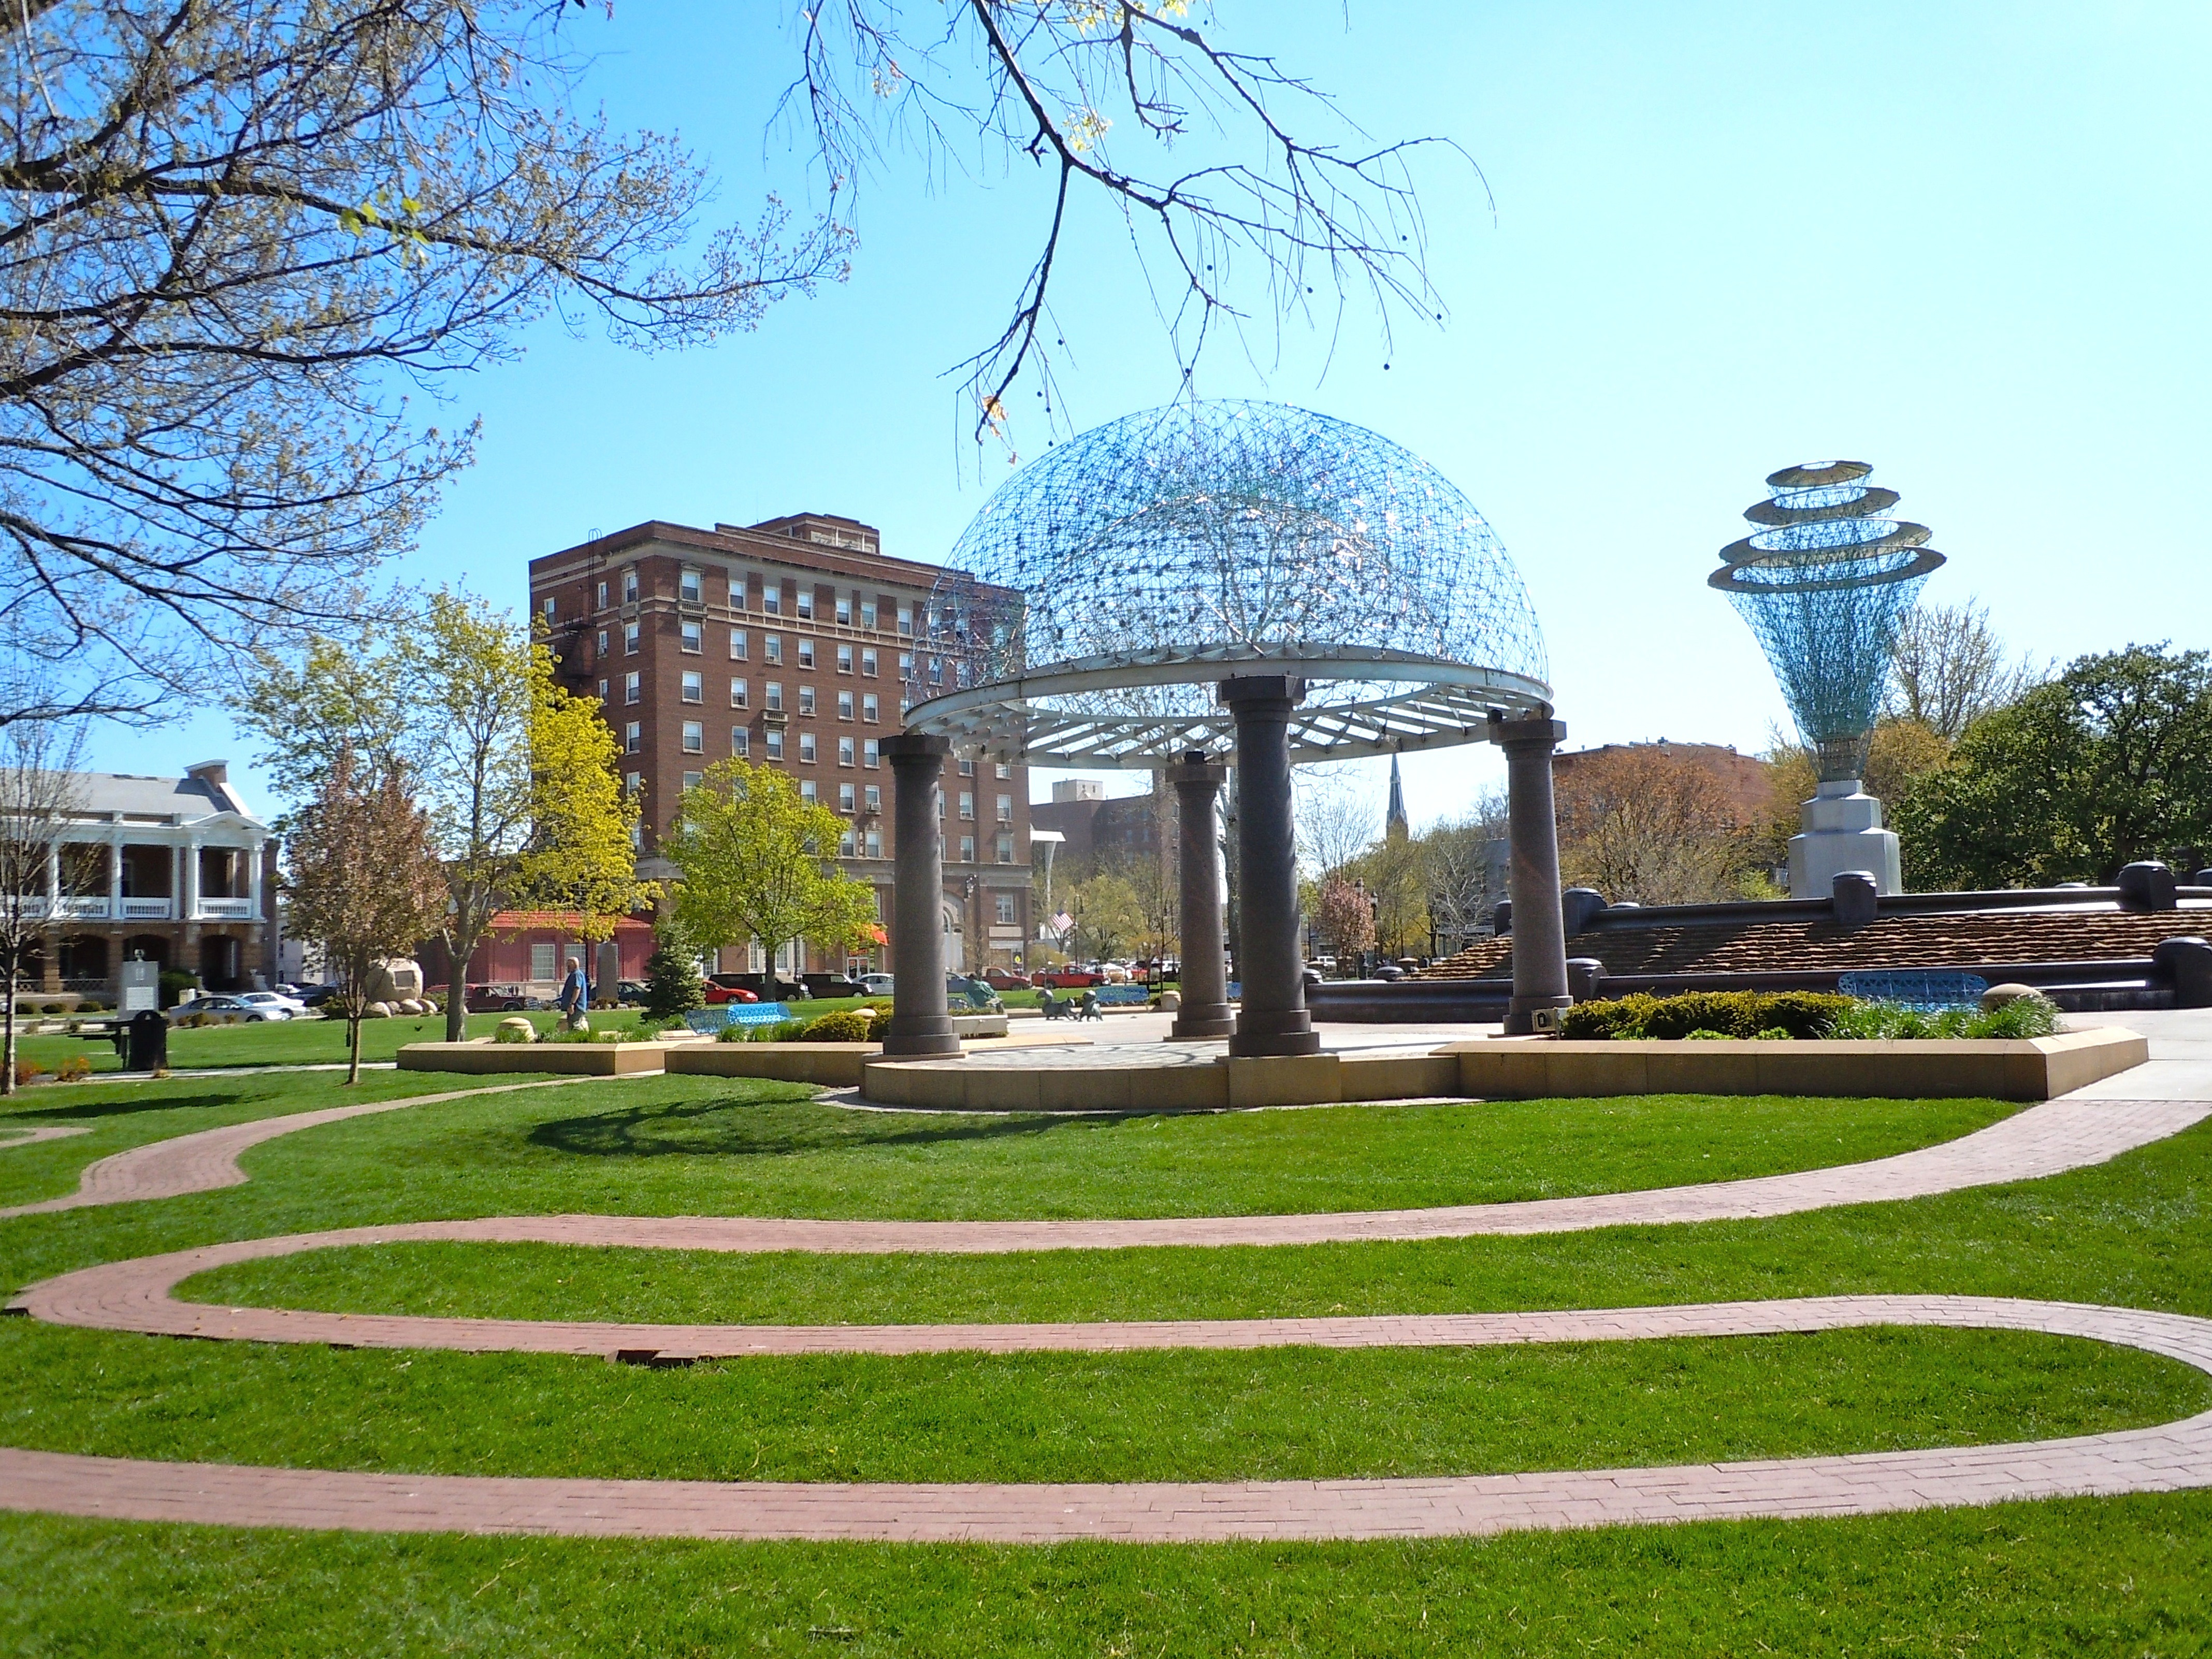
tree, grass, architecture, sky, lawn, flower, town, city, downtown, summer, spring, plaza, park, backyard, garden, outside, clouds, buildings, playground, iowa, sculptures, town square, estate, yard, neighbourhood, residential area, outdoor structure, landscape architect, council bluffs